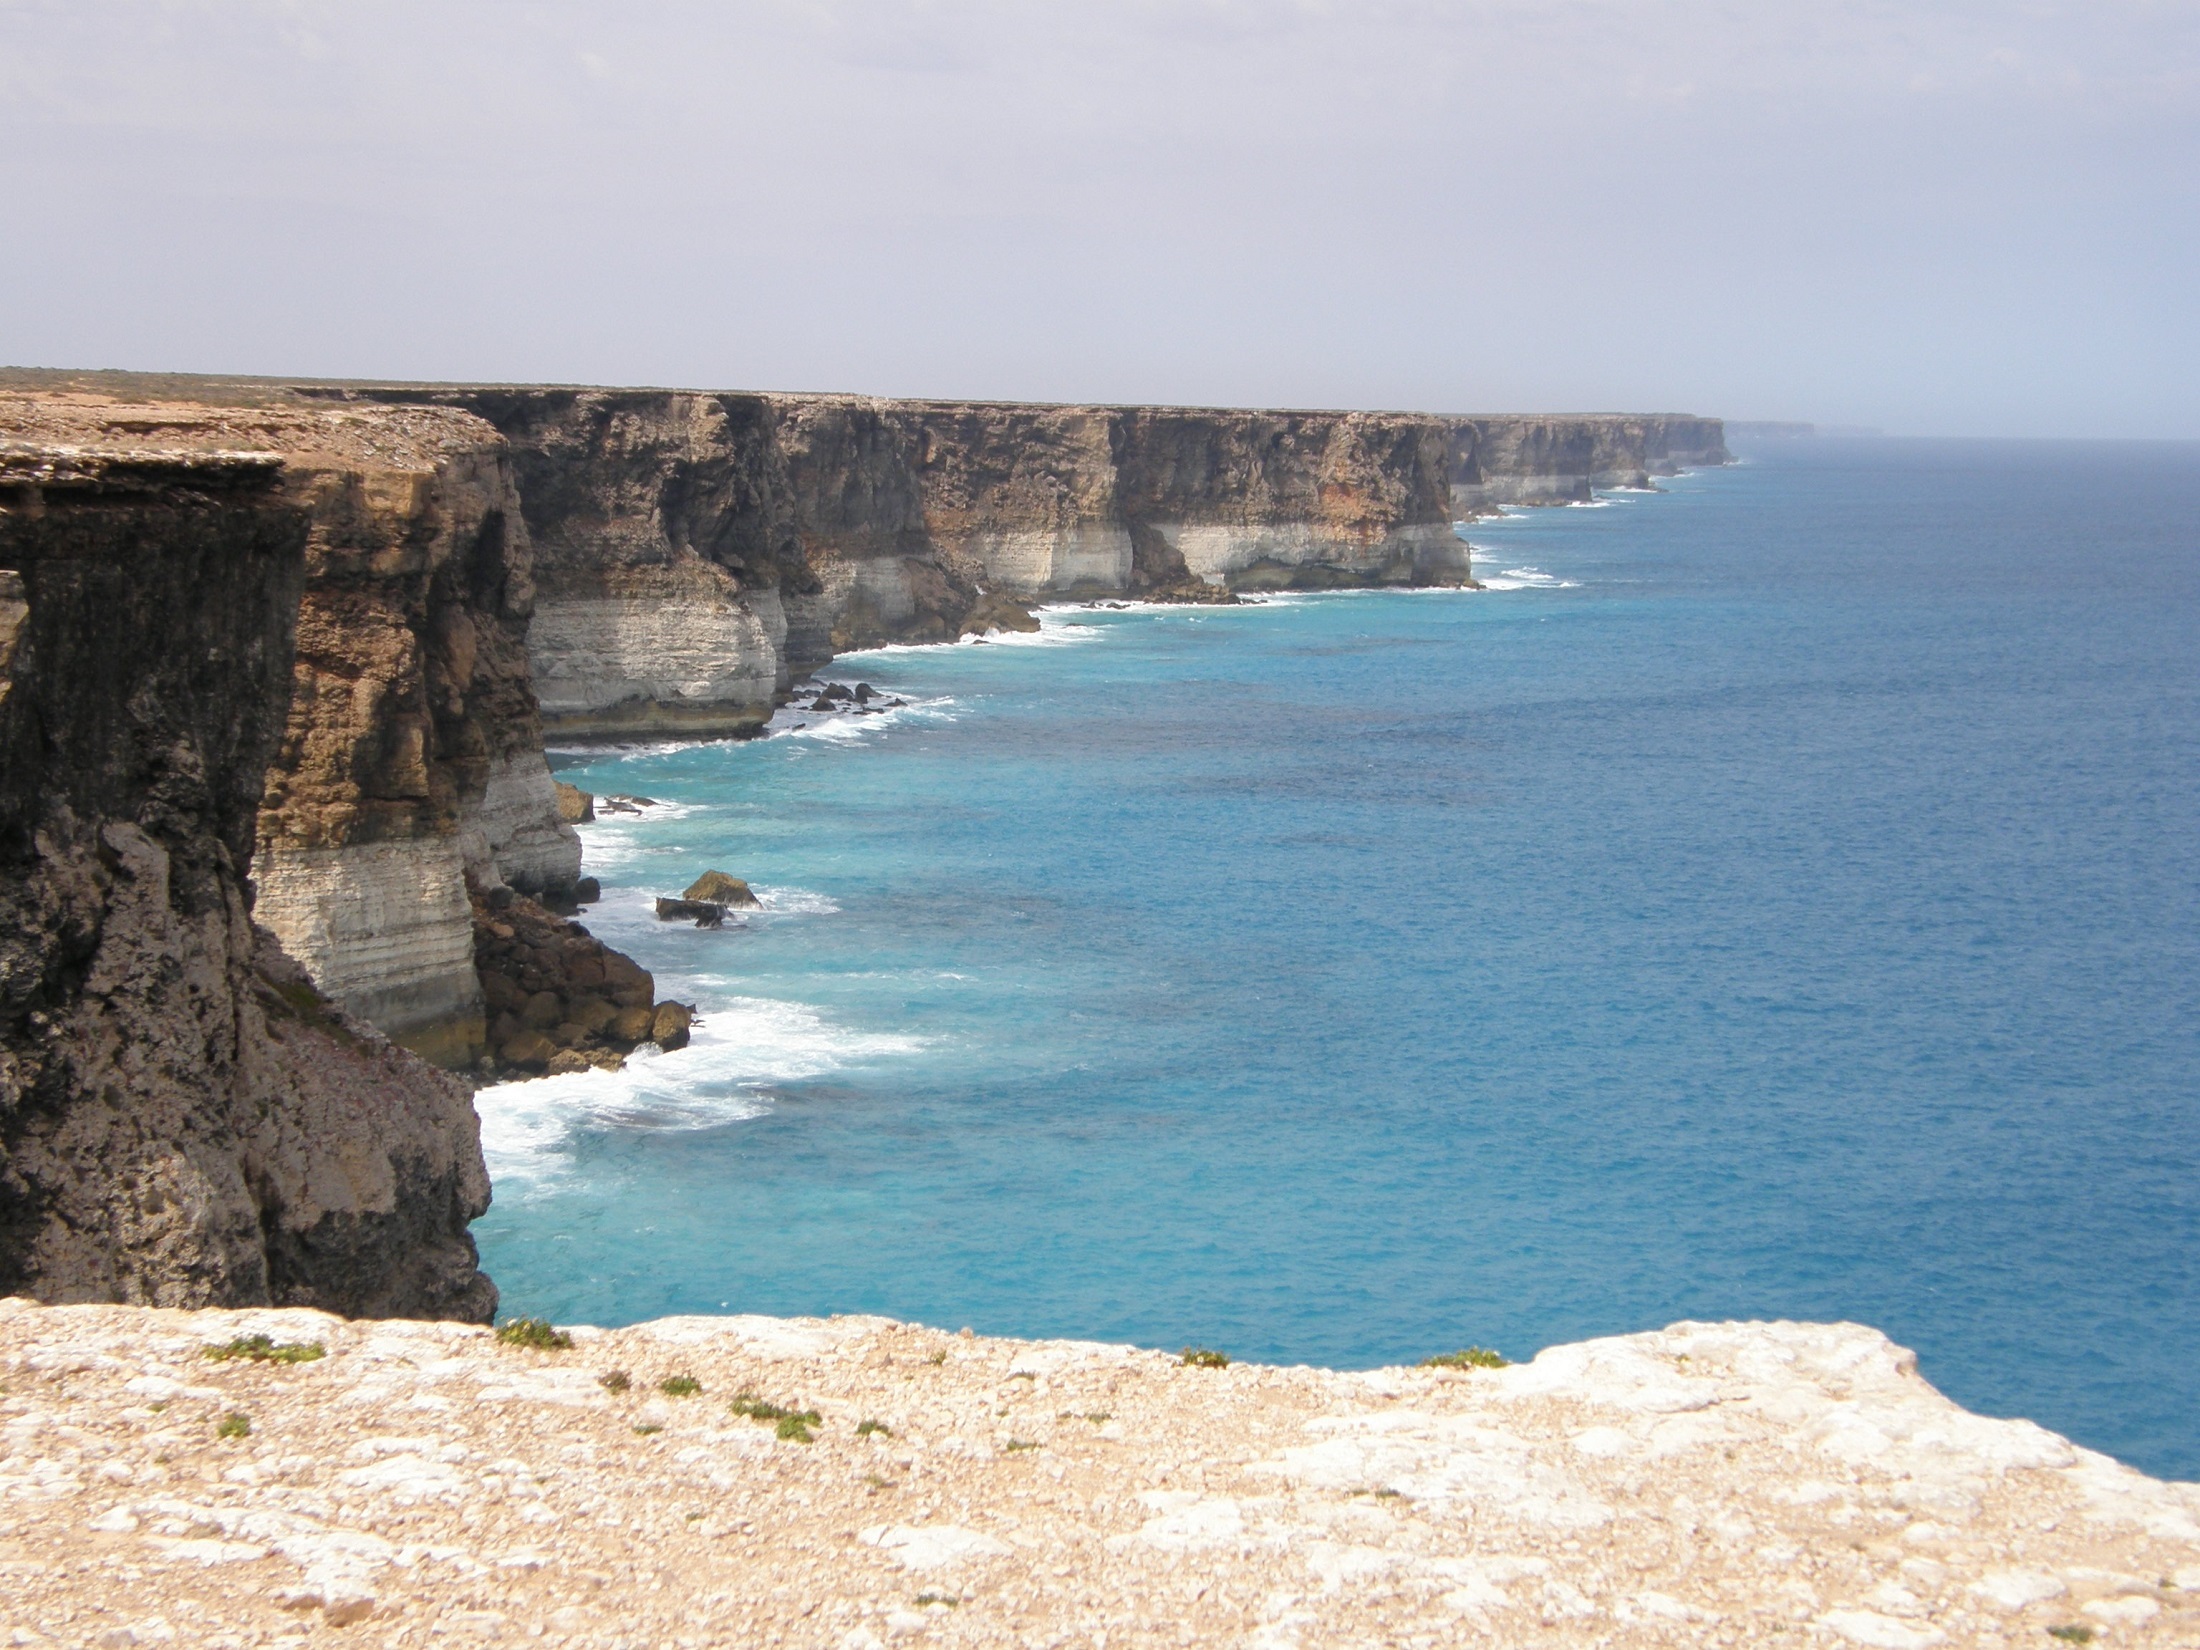
beach, sea, coast, water, nature, rock, ocean, sky, shore, wave, vacation, coastline, formation, cliff, surf, cove, seascape, bay, stack, terrain, material, body of water, australia, rocks, outdoors, headland, waves, geology, cliffs, cape, islet, landform, geographical feature